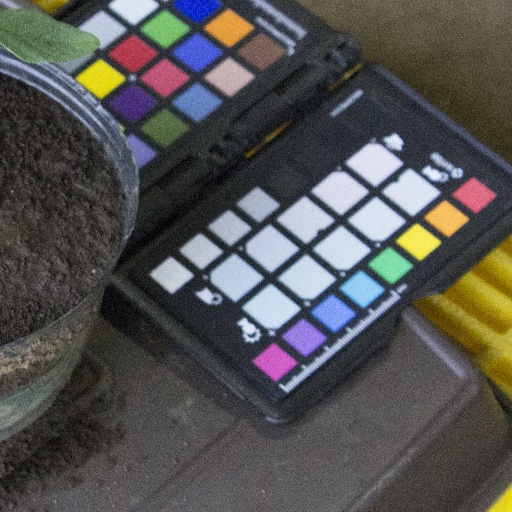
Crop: soybean